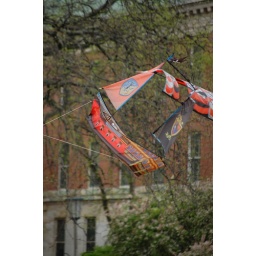
Pirate ship kite flying over the main quad